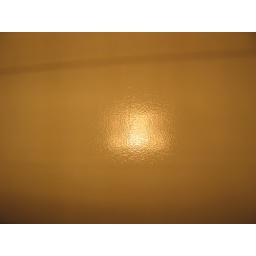
spray finish directly over wall surface. looks like rough orange peel.